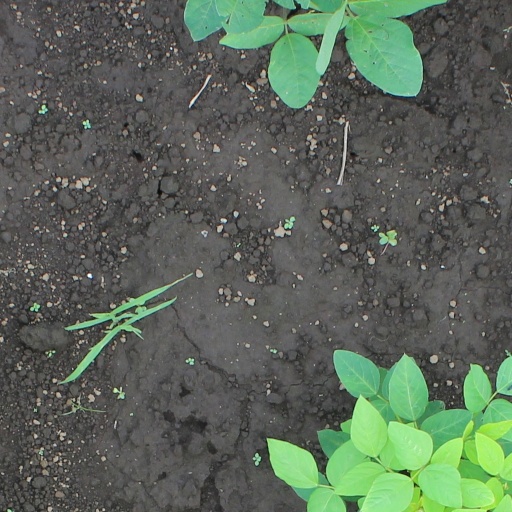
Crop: soybean